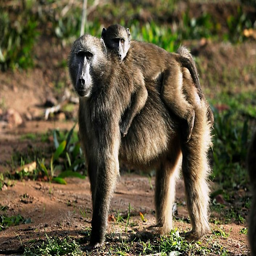
i really enjoyed watching baboons of all ages cross the road just outside the camp .